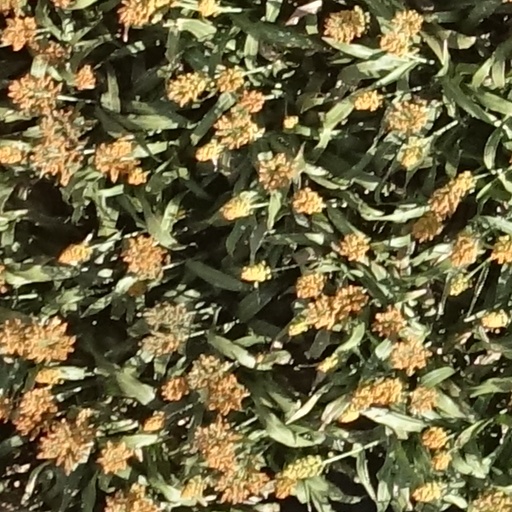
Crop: sorghum